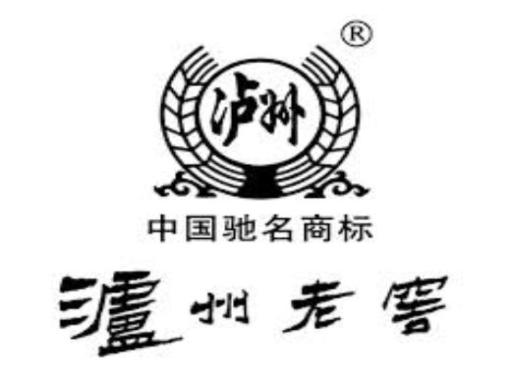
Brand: luzhoulaojiao-3
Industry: Food